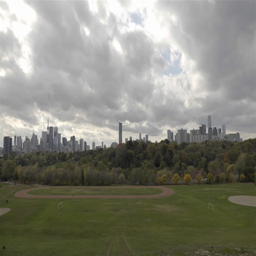
establishing shot of skyline on a cloudy fall day .